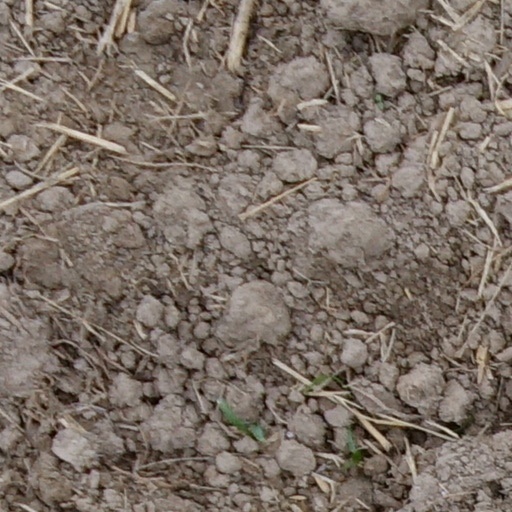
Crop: wheat